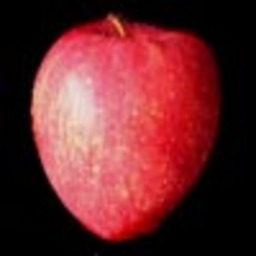
Label: Apple